Question: Please indicate a possible affordance area of the cell_phone that can be used for holding
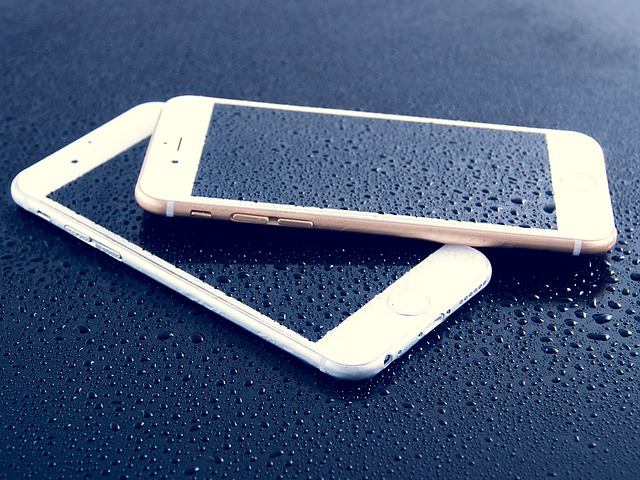
Answer: [128, 89, 616, 255]